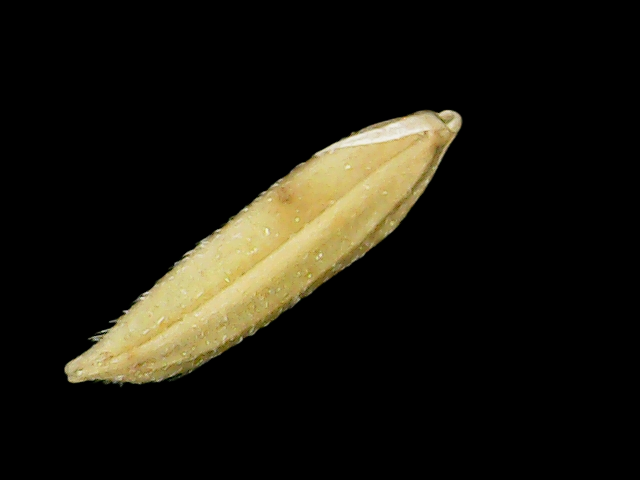
Rice variety: Binadhan20